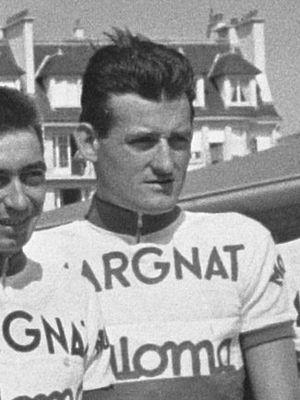
Jean Milesi est un coureur cycliste français. Professionnel de 1959 à 1968, il a disputé sept Tours de France consécutifs de 1960 à 1966.